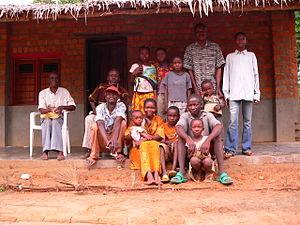
Une famille de Basankusu en face d'une maison typique de brique cuite, au toit de chaume de palme.
Une famille est une communauté de personnes réunies par des liens de parenté existant dans toutes les sociétés humaines, selon l'anthropologue Claude Lévi-Strauss. Elle est dotée d'un nom, d'un domicile, et crée entre ses membres une obligation de solidarité morale venant du mariage religieux et une obligation matérielle, censée les protéger et favoriser leur développement social, physique et affectif. Si cette notion est universelle, le nombre de personnes qu'elle inclut ou la solidarité accordée est variable, c'est même une des notions centrales dans la culture. Il en découle de grandes différences par exemple dans le droit, dans la transmission du patrimoine ou la religion.